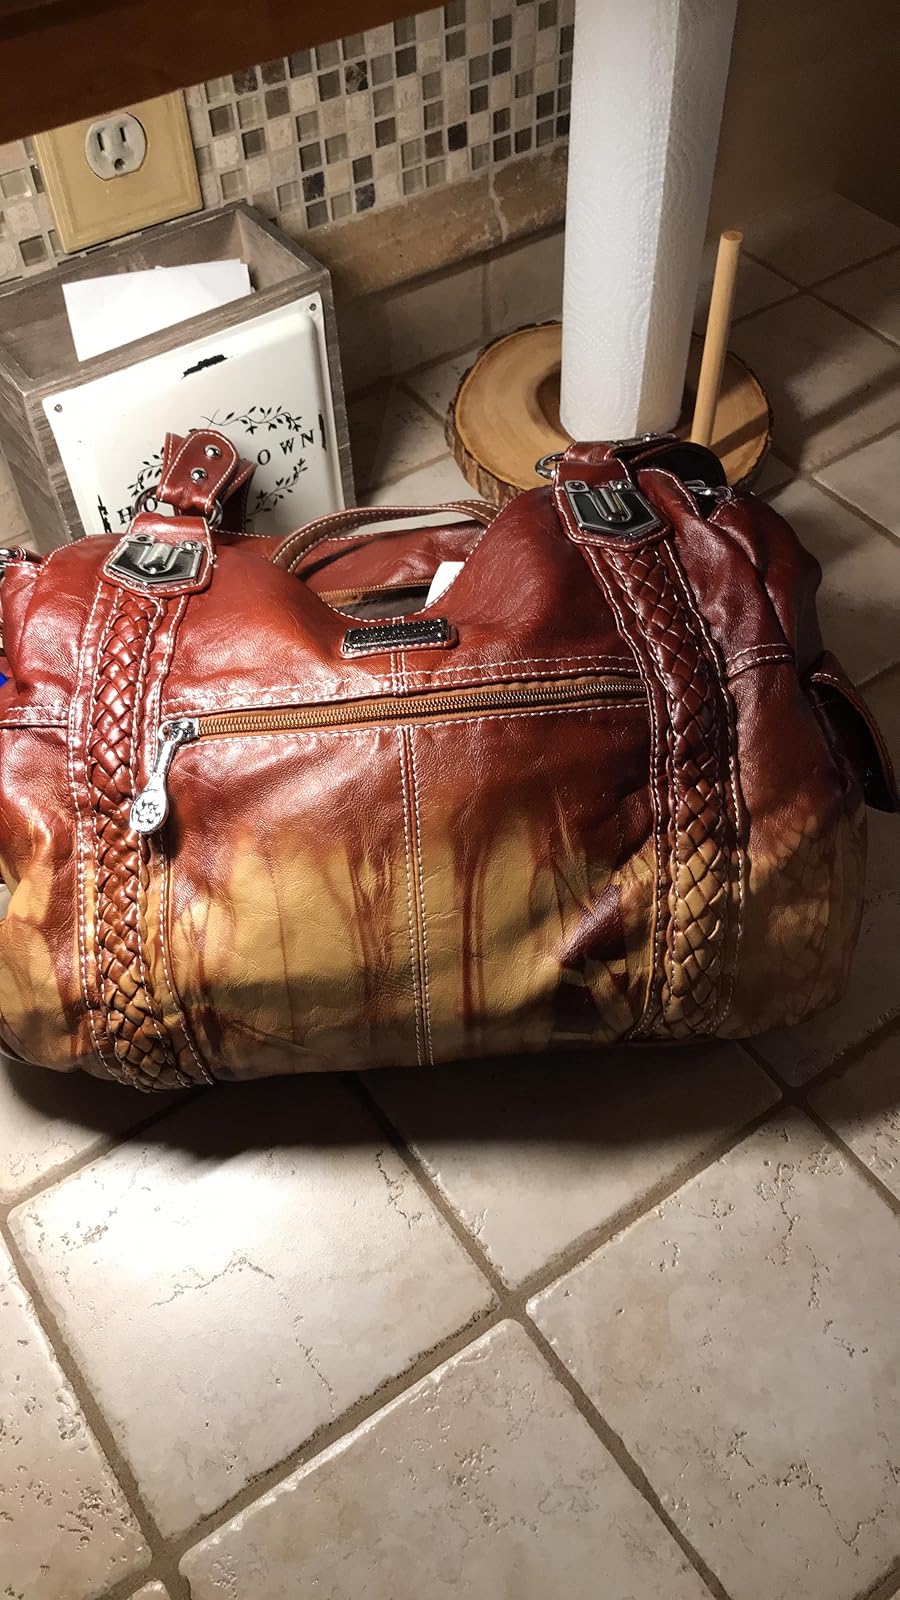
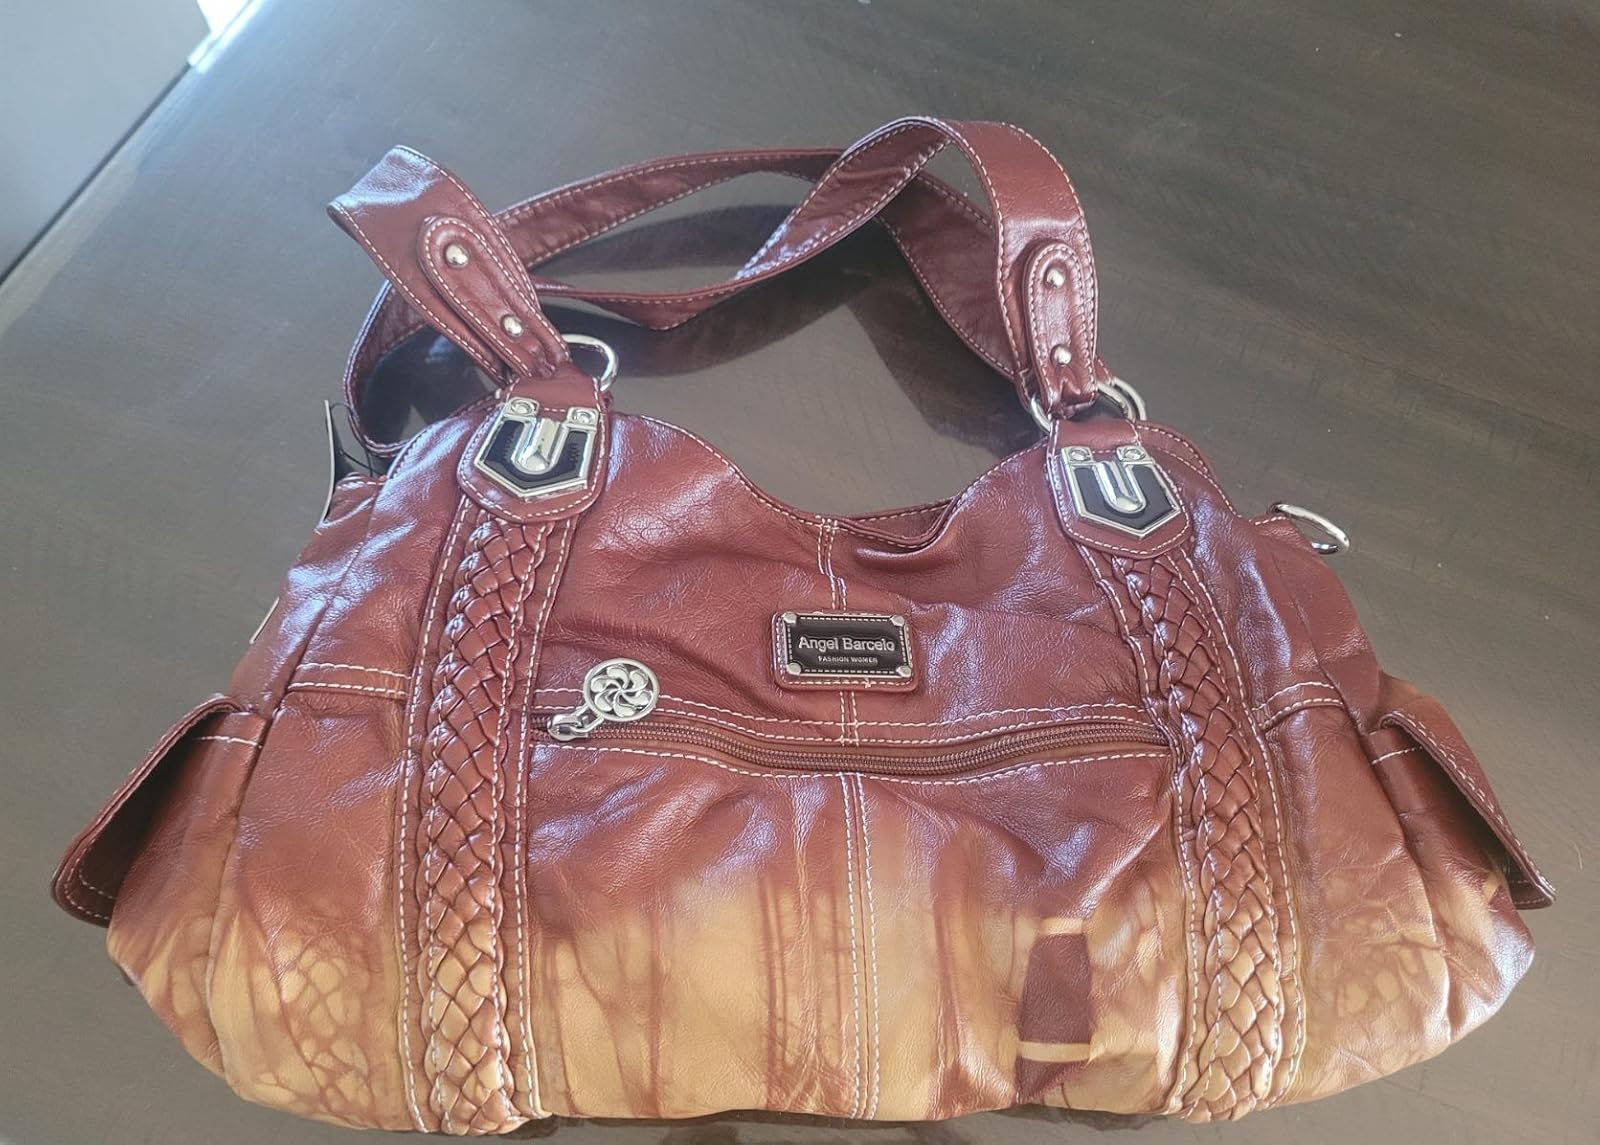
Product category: accessories_handbag
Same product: yes